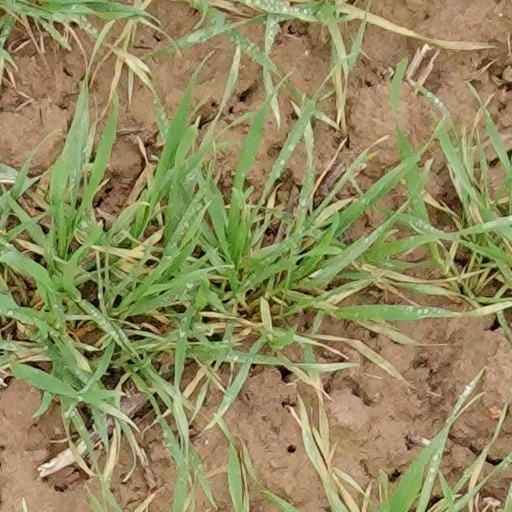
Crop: wheat